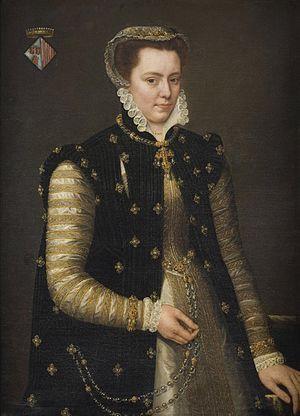
Guillaume de Nassau, prince d'Orange, comte de Nassau, dit également Guillaume le Taciturne est né le 24 avril 1533 à Dillenburg et mort au Prinsenhof de Delft le 10 juillet 1584, assassiné par Balthazar Gérard. Sa dépouille repose dans la Nieuwe Kerk de Delft. Il fut prince d'Orange, comte de Nassau à partir de 1544, puis de Katzenelbogen, de Vianden, burgrave d'Anvers, stathouder de Hollande, de Voorne, de Zélande, de Frise occidentale et d'Utrecht à partir de 1559, gouvernant un territoire partagé actuellement entre la Belgique et les Pays-Bas.